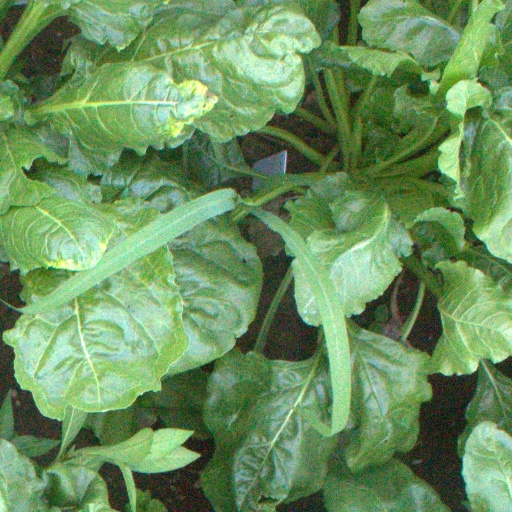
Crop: sugar beet